The Merchant of Venice (2004 film)

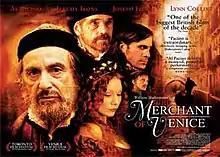
Theatrical release poster

The Merchant of Venice is a 2004 romantic drama film directed by Michael Radford, based on William Shakespeare's play. It is the first full-length sound film in English of the playother versions are videotaped productions that were made for television, including John Sichel's 1973 version and Jack Gold's 1980 BBC production.